Lou Henry Hoover

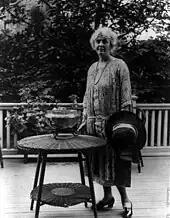
Hoover stands next to a wicker table

The Hoovers returned to Washington when Herbert was appointed Secretary of Commerce in 1921. Drawing from her experience as a hostess, Hoover made their new Washington home into a social hub, allowing her husband to build relationships in the city. She found the practice of calling on her fellow cabinet wives to be a waste of time, and her refusal to do so contributed to the end of the practice. As the wife of a cabinet member, Hoover sought involvement in many women's organizations, including the Girl Scouts of the USA, the Camp Fire Girls, the General Federation of Women's Clubs, and the League of Women Voters. By the time Hoover was a cabinet wife, she emphasized a distinction between her work and her husband's, refusing to answer reporters' questions about her husband's work in Washington. When Calvin Coolidge ascended to the presidency, Hoover became close friends with the new first lady, Grace Coolidge. The two of them began a tradition of exchanging flowers on Easter, and Hoover invited Coolidge to participate in Girl Scouts events.